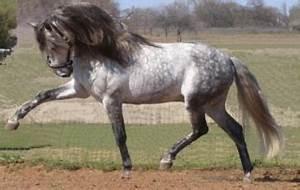
horse